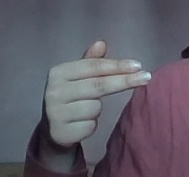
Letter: ghain